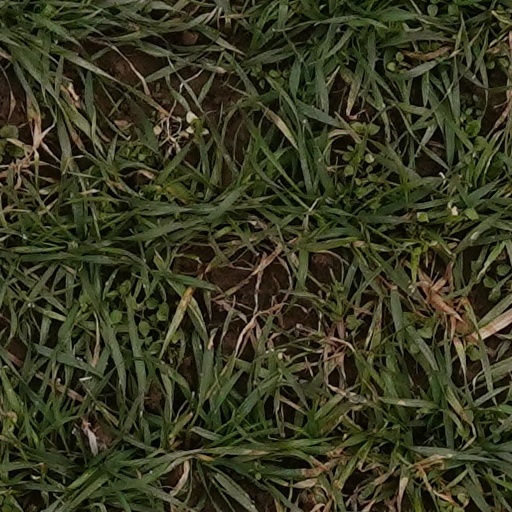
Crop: wheat